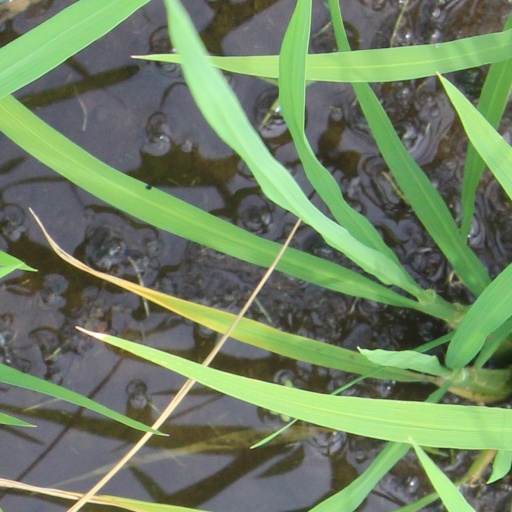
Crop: rice